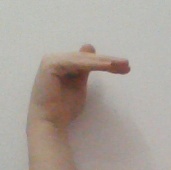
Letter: khaa